Big Inch

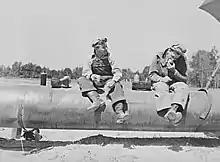
Workers on the Big Inch pipeline eating lunch, 1942

The Big Inch pipeline was made from sections of seamless diameter steel pipe up to long, thick and in weight. The Little Big Inch used both thick seamless steel and electric weld pipe, and a small amount of thick seamless pipe. In total, 21,185 railcar loads of steel piping were laid during the project, the Big Inch alone requiring of steel.